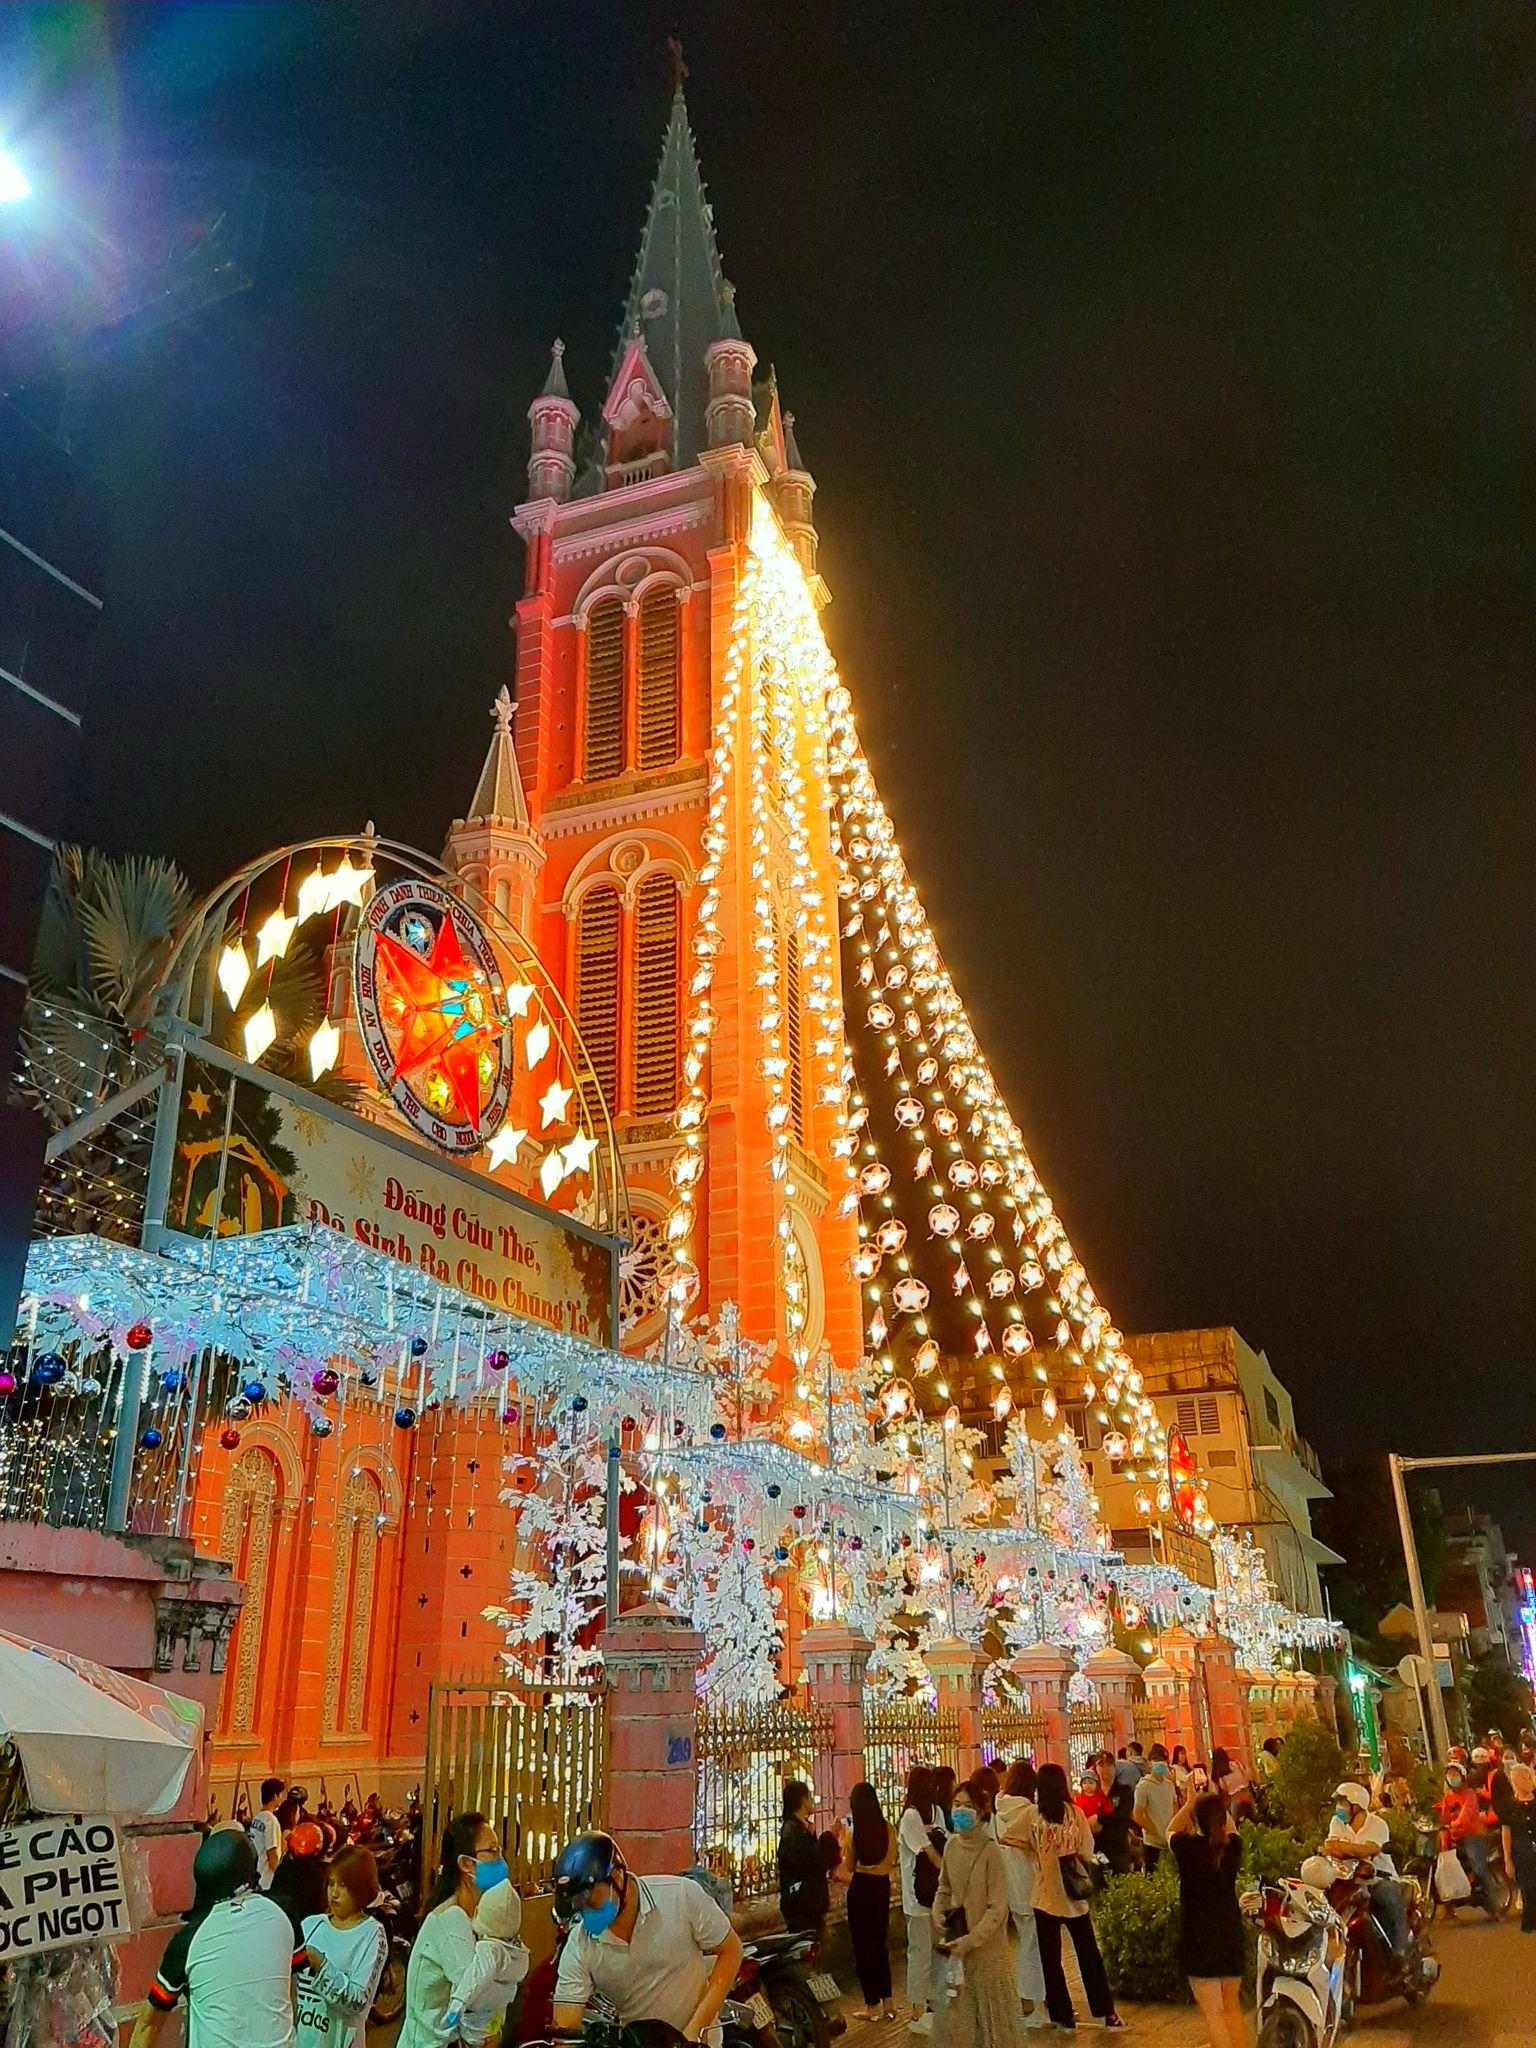
có nhiều dây đèn được treo bên ngoài nhà thờ